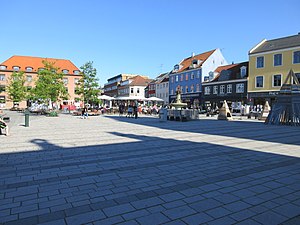
Stændertorvet
Stændertorvet
Stændertorvet, tidligere Rådhustorvet og Nytorv, er et centralt torv i Roskilde på Østsjælland. Det ligger med Roskilde gamle rådhus og Sankt Laurentii Kirkeruin mod vest, Roskilde Domkirke og Det Gule Palæ med Museet for Samtidskunst mod nord, og byens gågade mode syd. Mod øst ligger en filial af Danske Bank.